Domonique Foxworth

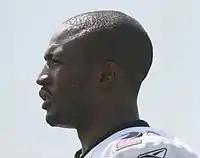
Foxworth with the Baltimore Ravens in 2009

Domonique Foxworth (born March 27, 1983) is an American former professional football player who was a cornerback in the National Football League (NFL). He played college football for the Maryland Terrapins. He was selected by the Denver Broncos in the third round of the 2005 NFL draft.